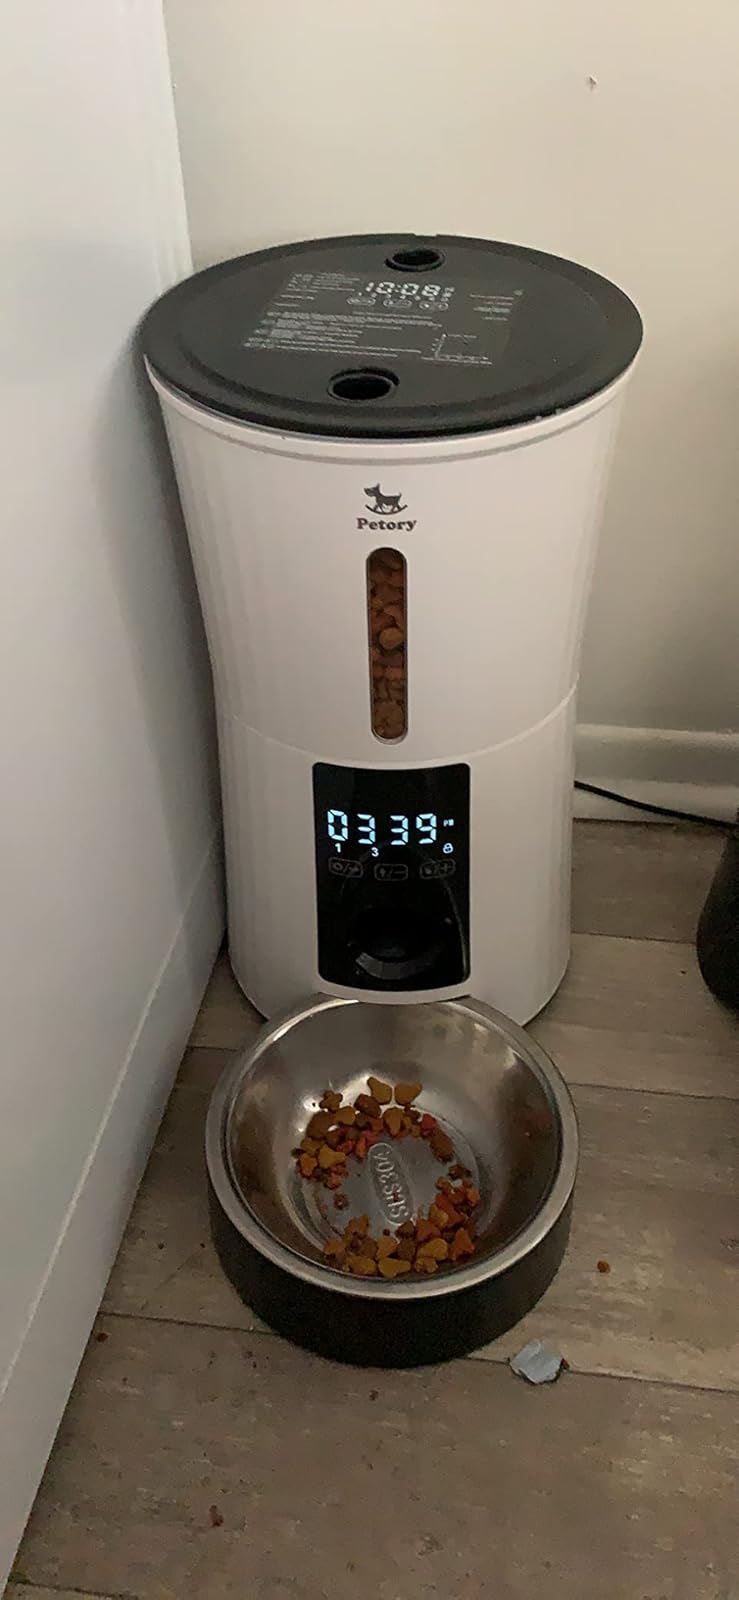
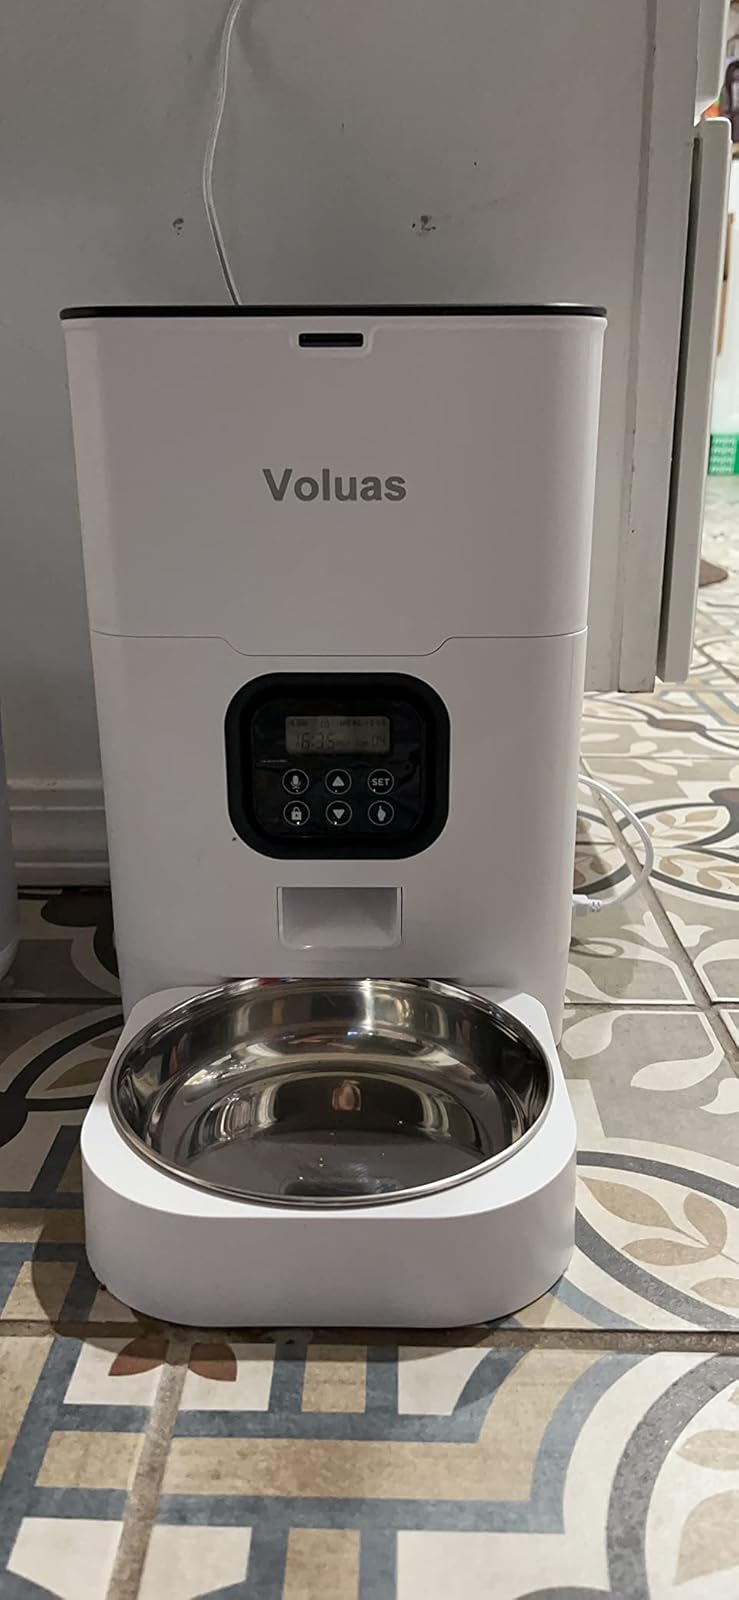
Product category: items_feeder
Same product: no